Horses in art

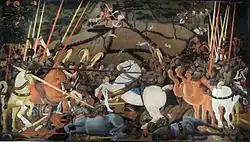
Uccello, "The Battle of San Romano", c. 1438–1440. Egg tempera with walnut oil and linseed oil on poplar. 181.6 × 320 cm. Uffizi.

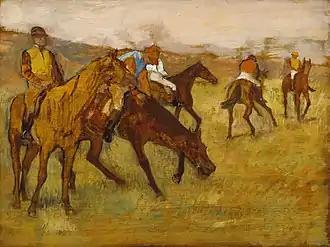
Edgar Degas, "Before the Race", 1882–1884, oil on panel, The Walters Art Museum, Baltimore

Military art often depicts the horse in battle and provides some of the earliest examples of the horse in art, with cavalry, horse-drawn chariots, and horse archers all appearing on ancient artifacts.